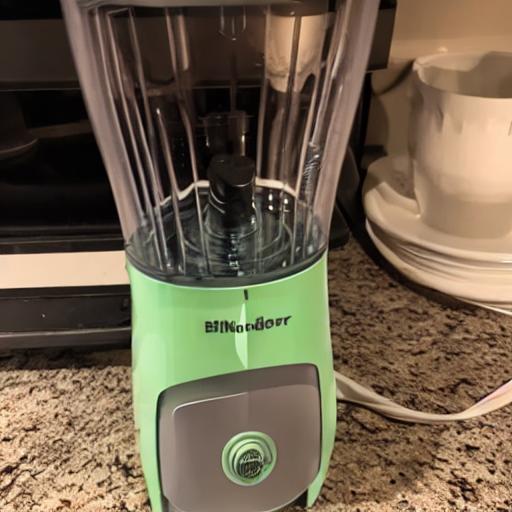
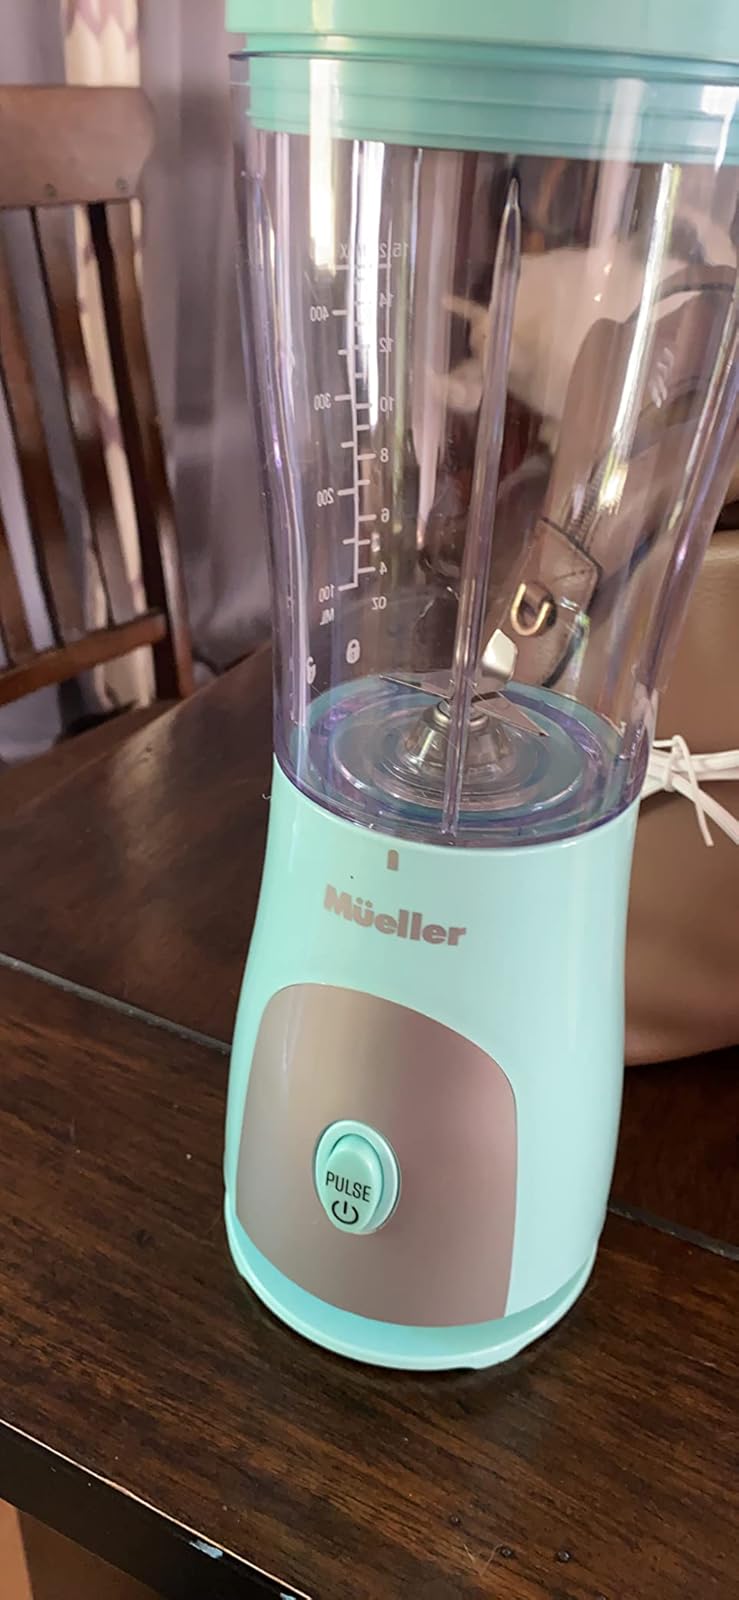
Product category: items_blender
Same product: no